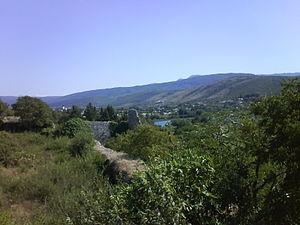
La forteresse de Gabela se trouve en Bosnie-Herzégovine, sur le territoire du village de Gabela et dans la municipalité de Čapljina. Elle remonte au Moyen Âge et est inscrite sur la liste des monuments nationaux de Bosnie-Herzégovine.